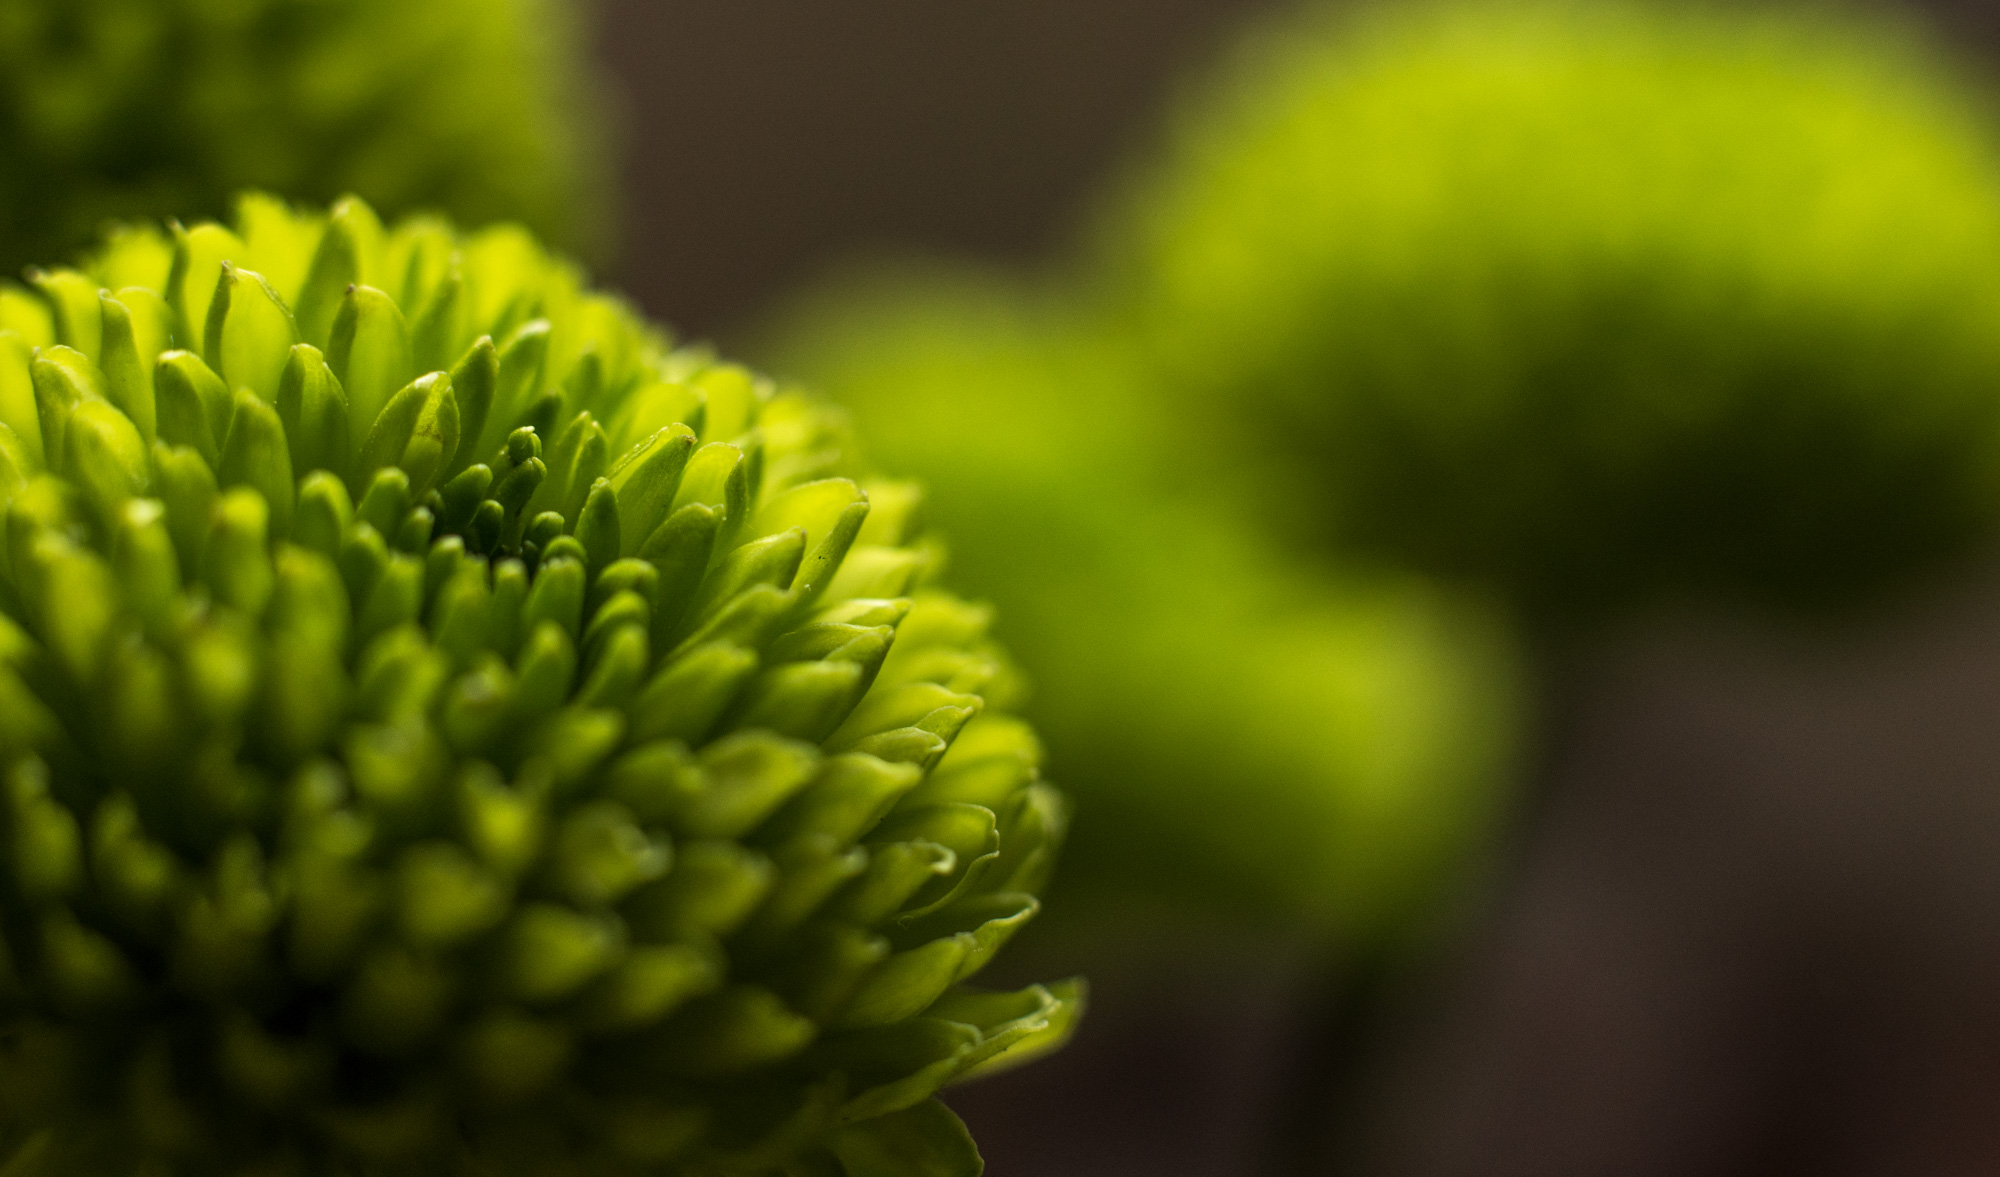
nature, grass, blossom, light, plant, photography, sunlight, leaf, flower, petal, bloom, europe, pollen, green, produce, color, macro, peace, serene, botany, nikon, yellow, closeup, flora, close up, happiness, fleur, vert, passion, soft, nikkor, d750, quiet, douceur, parfum, bientre, bud, curuyann, nikond750, plaisir, softness, scent, perfume, treasure, pleasure, curu, yann, nokon, macro photography, flowering plant, daisy family, plant stem, land plant